Concordia Publishing House

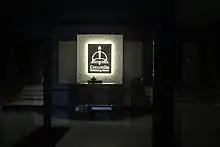
Concordia Publishing House, March 2018

Concordia Publishing House (CPH), founded in 1869, is the official publishing arm of the Lutheran Church–Missouri Synod (LCMS). Headquartered in St. Louis, Missouri, at 3558 S. Jefferson Avenue, CPH publishes the synod's official monthly magazine, "The Lutheran Witness," and the synod's hymnals, including "The Lutheran Hymnal" (1941), "Lutheran Worship" (1982), and "Lutheran Service Book" (2006). It publishes a wide range of resources for churches, schools, and homes and is the publisher of the world's most widely circulated daily devotional resource, "Portals of Prayer". Its children's books, known as Arch Books, have been published in millions of copies. Concordia Publishing House is the oldest publishing company west of the Mississippi River and the world's largest distinctly Lutheran publishing house.